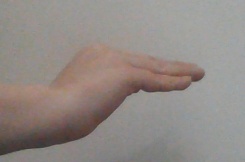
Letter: haa